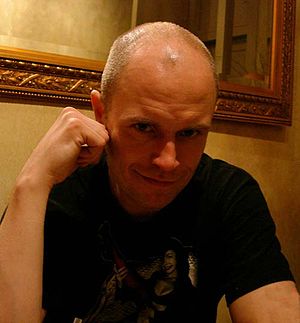
Tao Nørager
Toa Nørager i 2009.
Tao Nørager en dansk filminstruktør der har skabt flere dokumentarfilm.